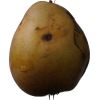
Label: Pear 3